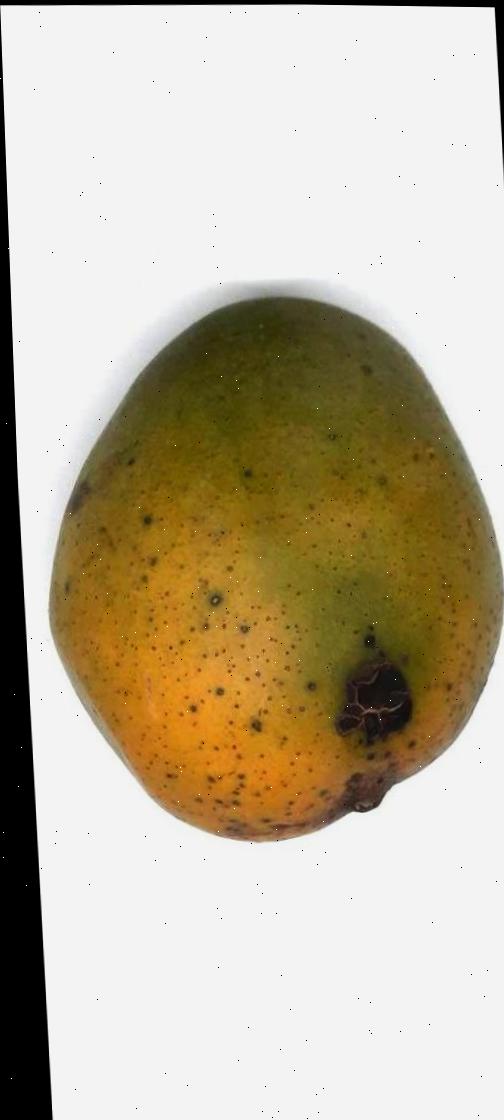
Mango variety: Himsagor